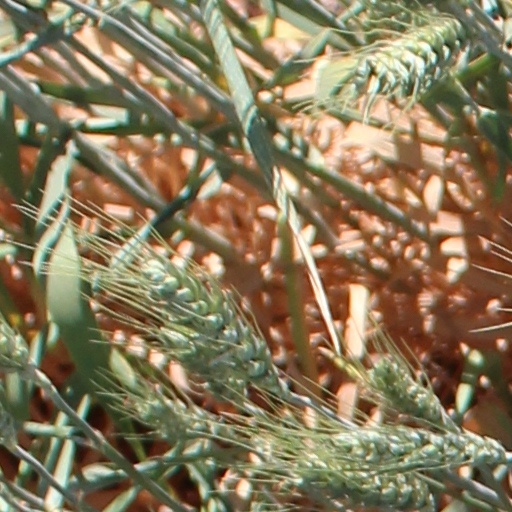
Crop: wheat